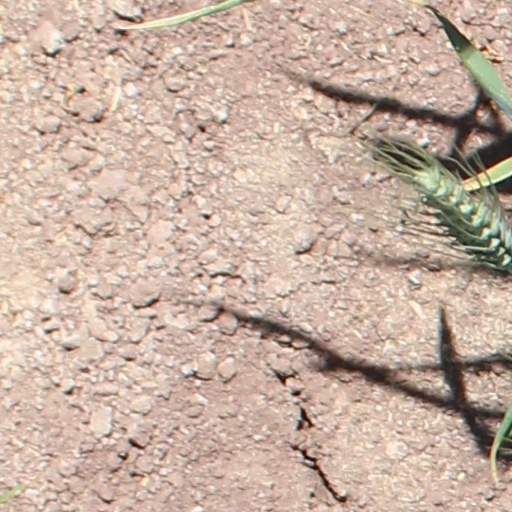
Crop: wheat